Renault Sport R.S. 01

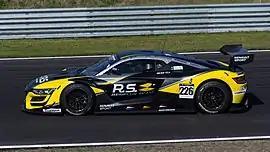
Renault Sport R.S. 01 of Equipe Verschuur at Zandvoort in the 2017 GT & Prototype Challenge.

The Renault Sport R.S. 01 was the host car of the Renault Sport Trophy, the company’s one-make series, up until the series was discontinued in 2016 after two seasons due to low interest from teams and viewers alike as well as the high costs of keeping the Trophy series running. In the two seasons the R.S. 01 raced in, Andrea Pizzitola and Pieter Schothorst would be the Pro class champions, Dario Capitanio and Fabian Schiller would be the Am class champions, and Oregon Team and Marc VDS Racing Team would be the teams’ champions.